Manon (film)

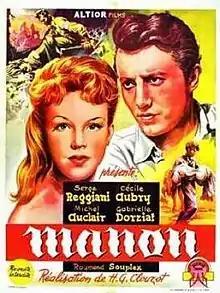

Manon is a 1949 French drama film directed by Henri-Georges Clouzot and starring Serge Reggiani, Michel Auclair and Cécile Aubry. It is a loose adaptation of the 1731 novel "Manon Lescaut" by Abbé Prévost. The film won the Golden Lion at the Venice Film Festival, and was a popular success with over three million tickets sold in France.